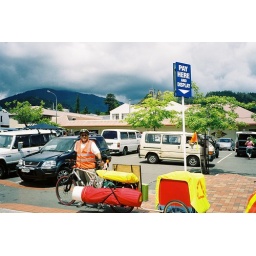
Gazebo in the yellow bag on the snap deck, trailer has the rest of the market stall stock